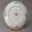
Label: plate